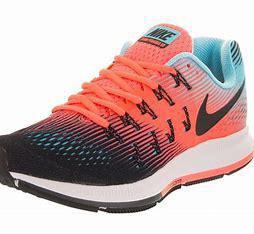
Brand: Nike
Model: Pegasus 41